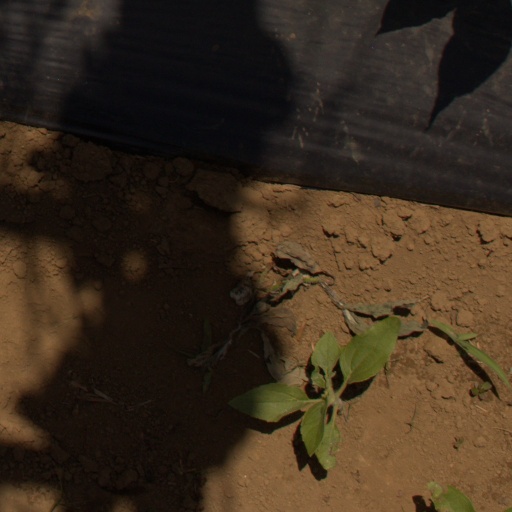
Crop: Jerusalem artichoke